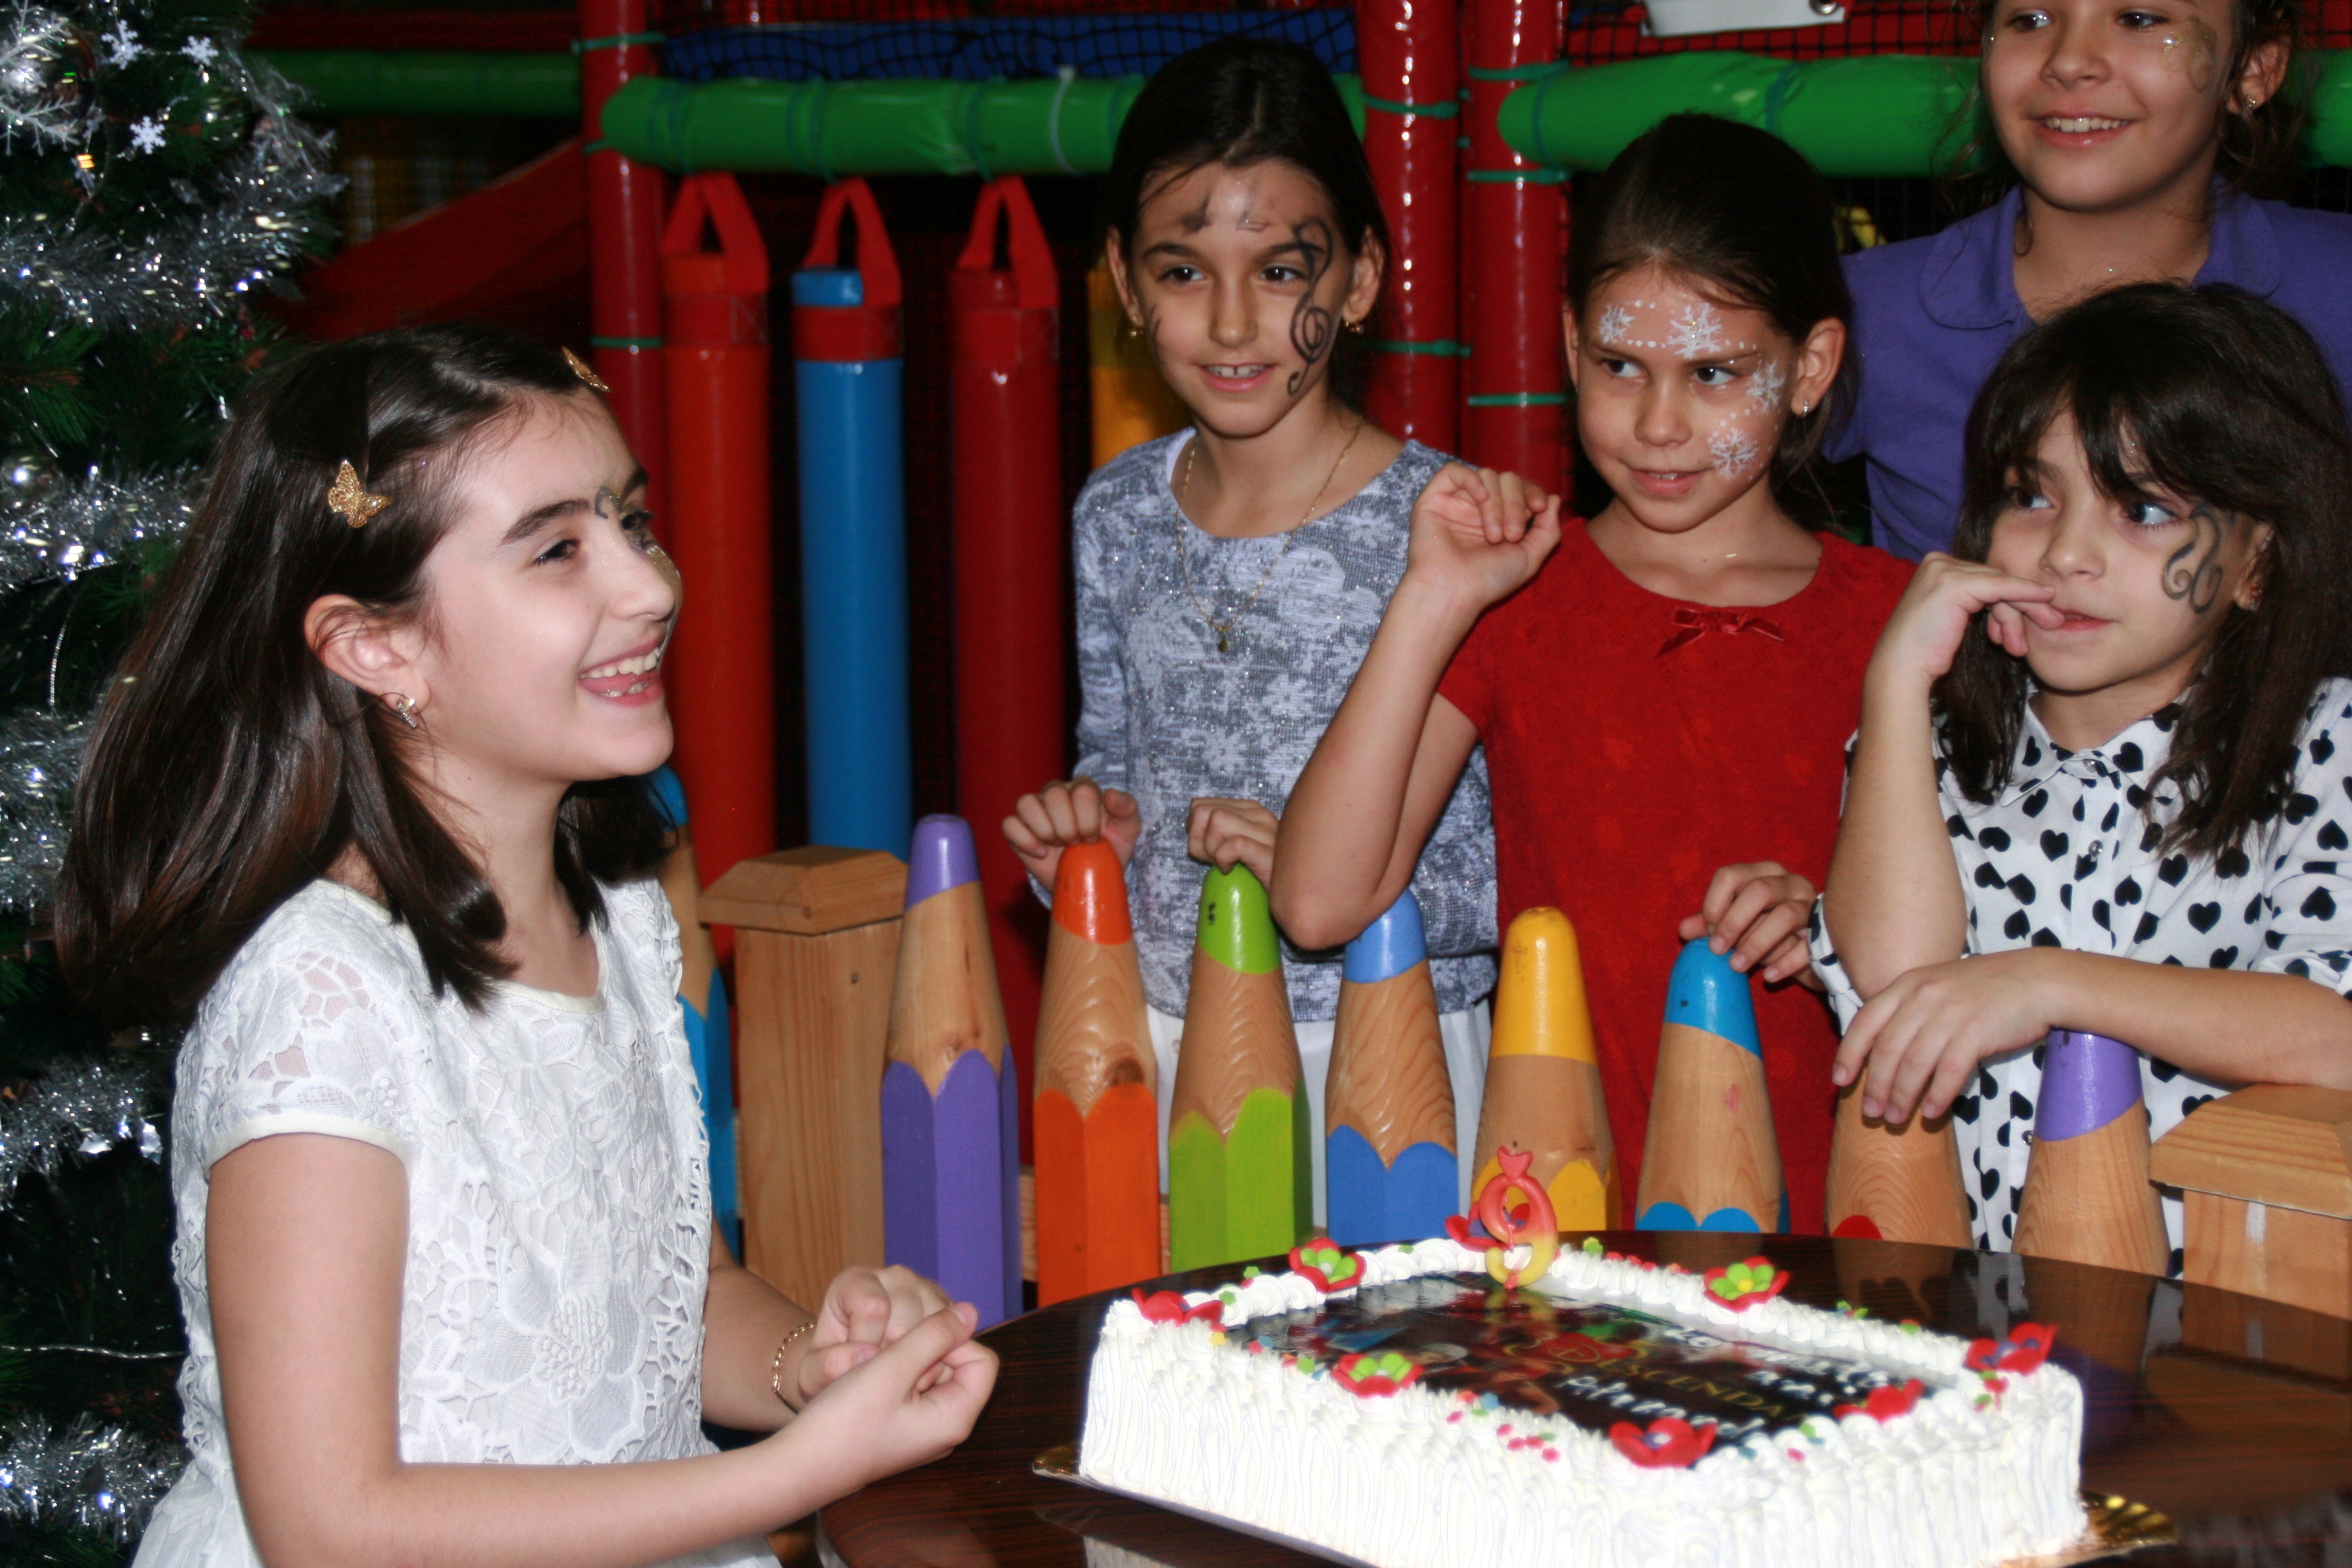
people, play, cake, kids, girls, party, anniversary, birthday